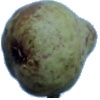
Label: pear_stone